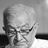
Emotion: neutral